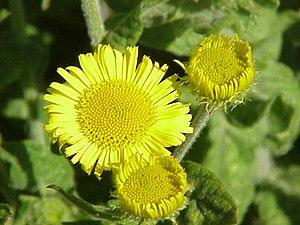
Pulicaria est un genre de plantes à fleurs de la famille des Asteraceae. Certaines de ses espèces sont appelées « Herbe Saint-Roch ».